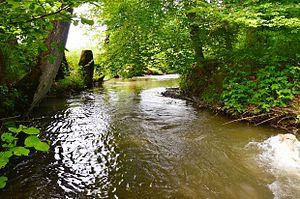
Le Chandon auprès de Chandossel
Le Chandon est un cours d'eau du canton de Fribourg, prenant sa source à l'entrée sud de Léchelles dans la commune de Belmont-Broye, et se jetant dans le Lac de Morat, au sud-ouest de Faoug.